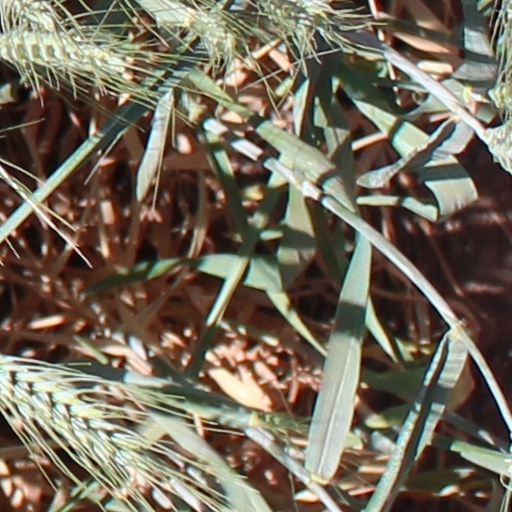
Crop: wheat